John Mearsheimer

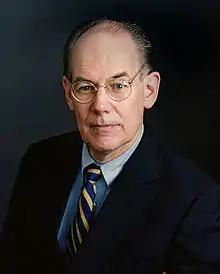
Mearsheimer in 2007

John Joseph Mearsheimer (born December 14, 1947) is an American political scientist and international relations scholar. He is R. Wendell Harrison Distinguished Service Professor at the University of Chicago.